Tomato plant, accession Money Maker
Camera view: bottom (45 deg); turntable rotation: 210 degrees
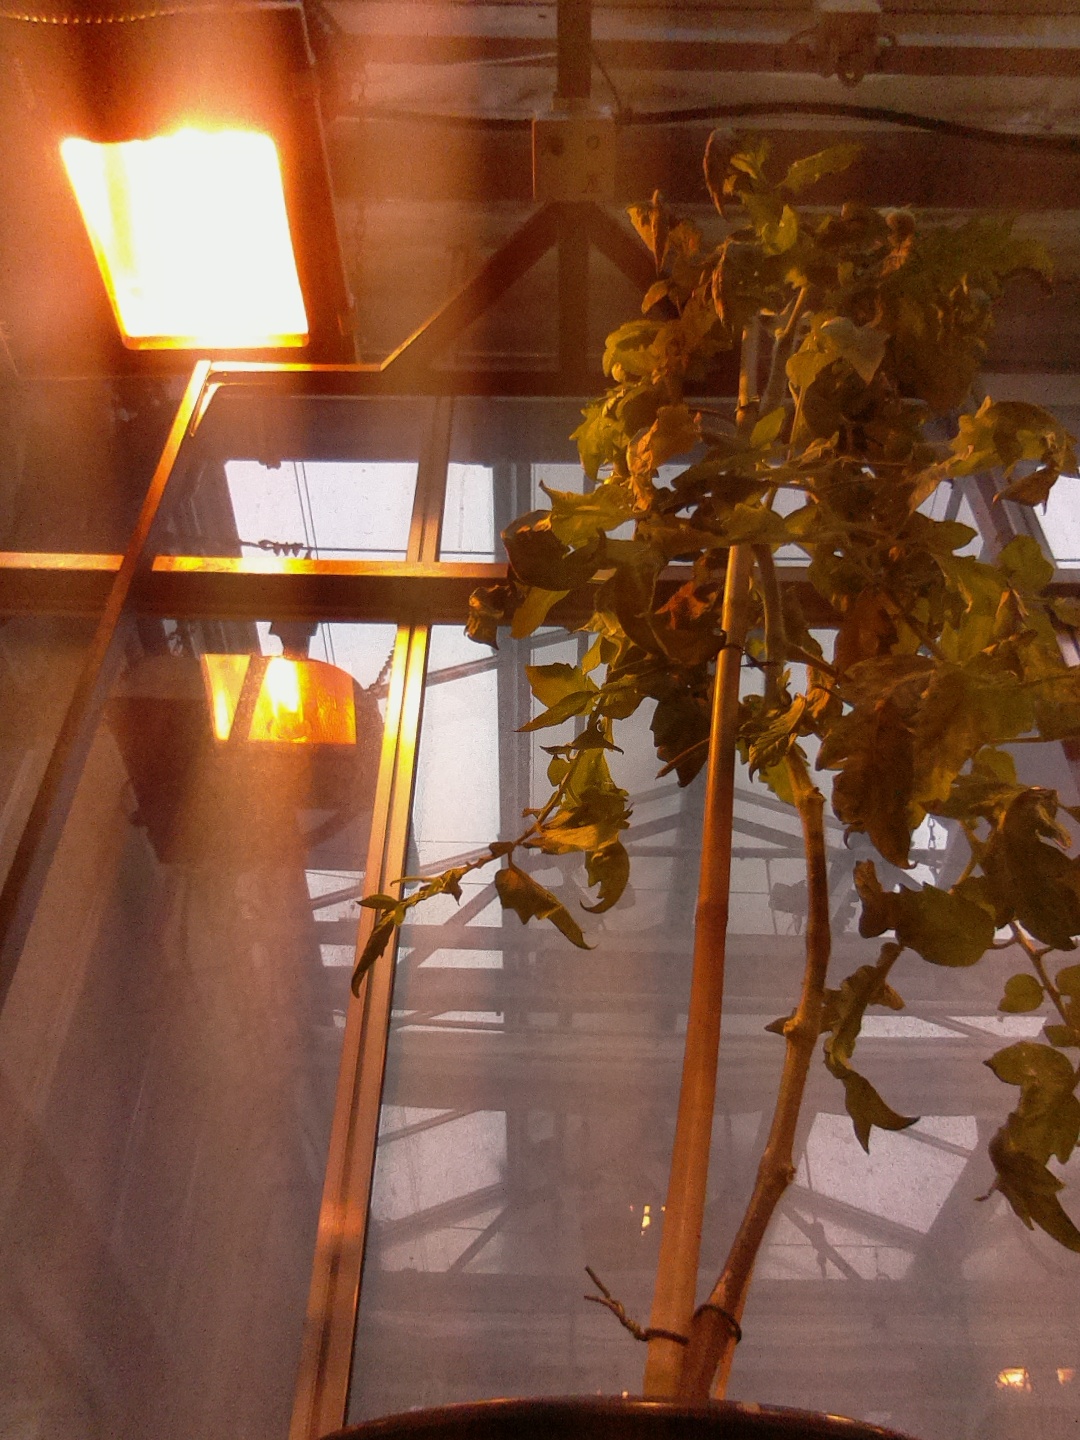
BBCH growth stage 73: 30%-40% of final fruit size